Honda CB450SC

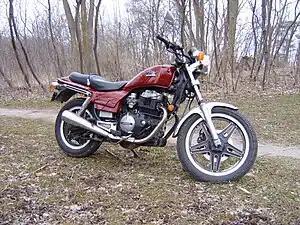
1982 Honda CB450SC Nighthawk

The Honda CB450SC is a motorcycle produced by Honda between 1982 and 1986. It utilised a two-cylinder engine operating with two carburetors.